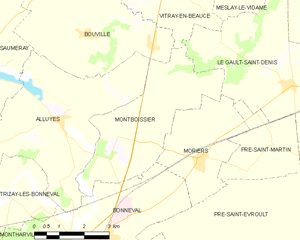
Carte de Montboissier et des communes limitrophes.
Montboissier est une commune française située dans le département d'Eure-et-Loir en région Centre-Val de Loire.